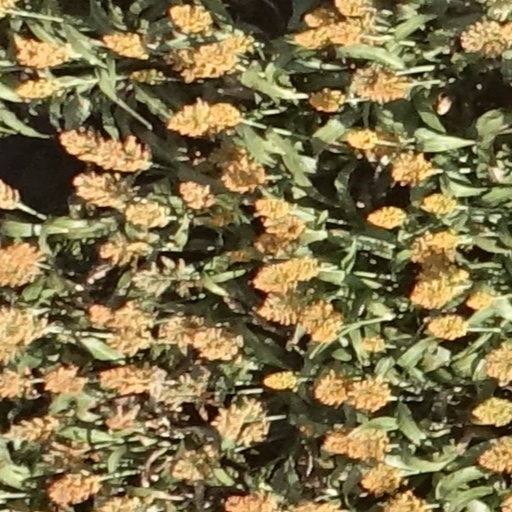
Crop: sorghum